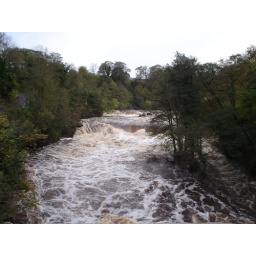
Why is all the water brown in this country